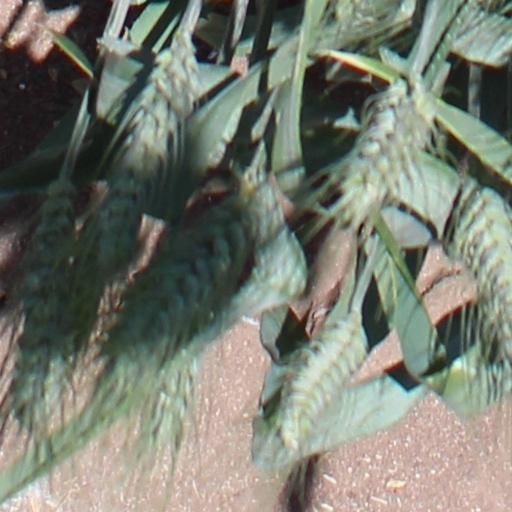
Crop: wheat